Daisuke Harada

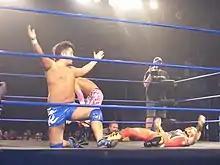
Harada posing over Fire Ant in April 2010

On March 1, 2011, Chikara announced that Harada and Kotoge would be returning to the promotion for the 2011 King of Trios, this time teaming with the reigning Osaka Pro Wrestling Battle Royal Champion Ultimate Spider Jr. On April 15, Team Osaka Pro defeated the Throwbacks (Dasher Hatfield, Matt Classic and Sugar Dunkerton) in their first round match. However, the following day, Team Osaka Pro was eliminated from the tournament by F.I.S.T. (Chuck Taylor, Icarus and Johnny Gargano), when Taylor pinned Spider Jr., while grabbing a hold of his tights, much like how Tadasuke had pinned him in the tournament the previous year. On April 17, the final day of the tournament, Harada and Kotoge entered a ten tag team gauntlet match. They entered the match as the eighth team, facing the Roughnecks (Brodie Lee and Grizzly Redwood), whom they eliminated when Kotoge pinned Redwood. After also eliminating team number nine, 3.0 (Scott Parker and Shane Matthews), Harada and Kotoge faced off with representatives from rival promotion Dragon Gate, Kagetora and Super Shisa. In the end, Kotoge was able to score the deciding pinfall, earning Momo no Seishun Tag the victory and their third point, which guaranteed them a shot at the "Campeonatos de Parejas", which was at the time held by Jigsaw and Mike Quackenbush. On August 25, Chikara announced that Momo no Seishun Tag would return to cash their points on October 7, challenging brand new Campeones de Parejas, F.I.S.T. (Chuck Taylor and Johnny Gargano), in a rubber match. On October 7 in Burlington, North Carolina, Momo no Seishun Tag failed to capture the Campeonatos de Parejas as they were defeated by Taylor and Gargano two falls to one, following interference from Icarus. The following day, Harada and Kotoge were defeated by Fire Ant and Soldier Ant at a show in Kingsport, Tennessee.